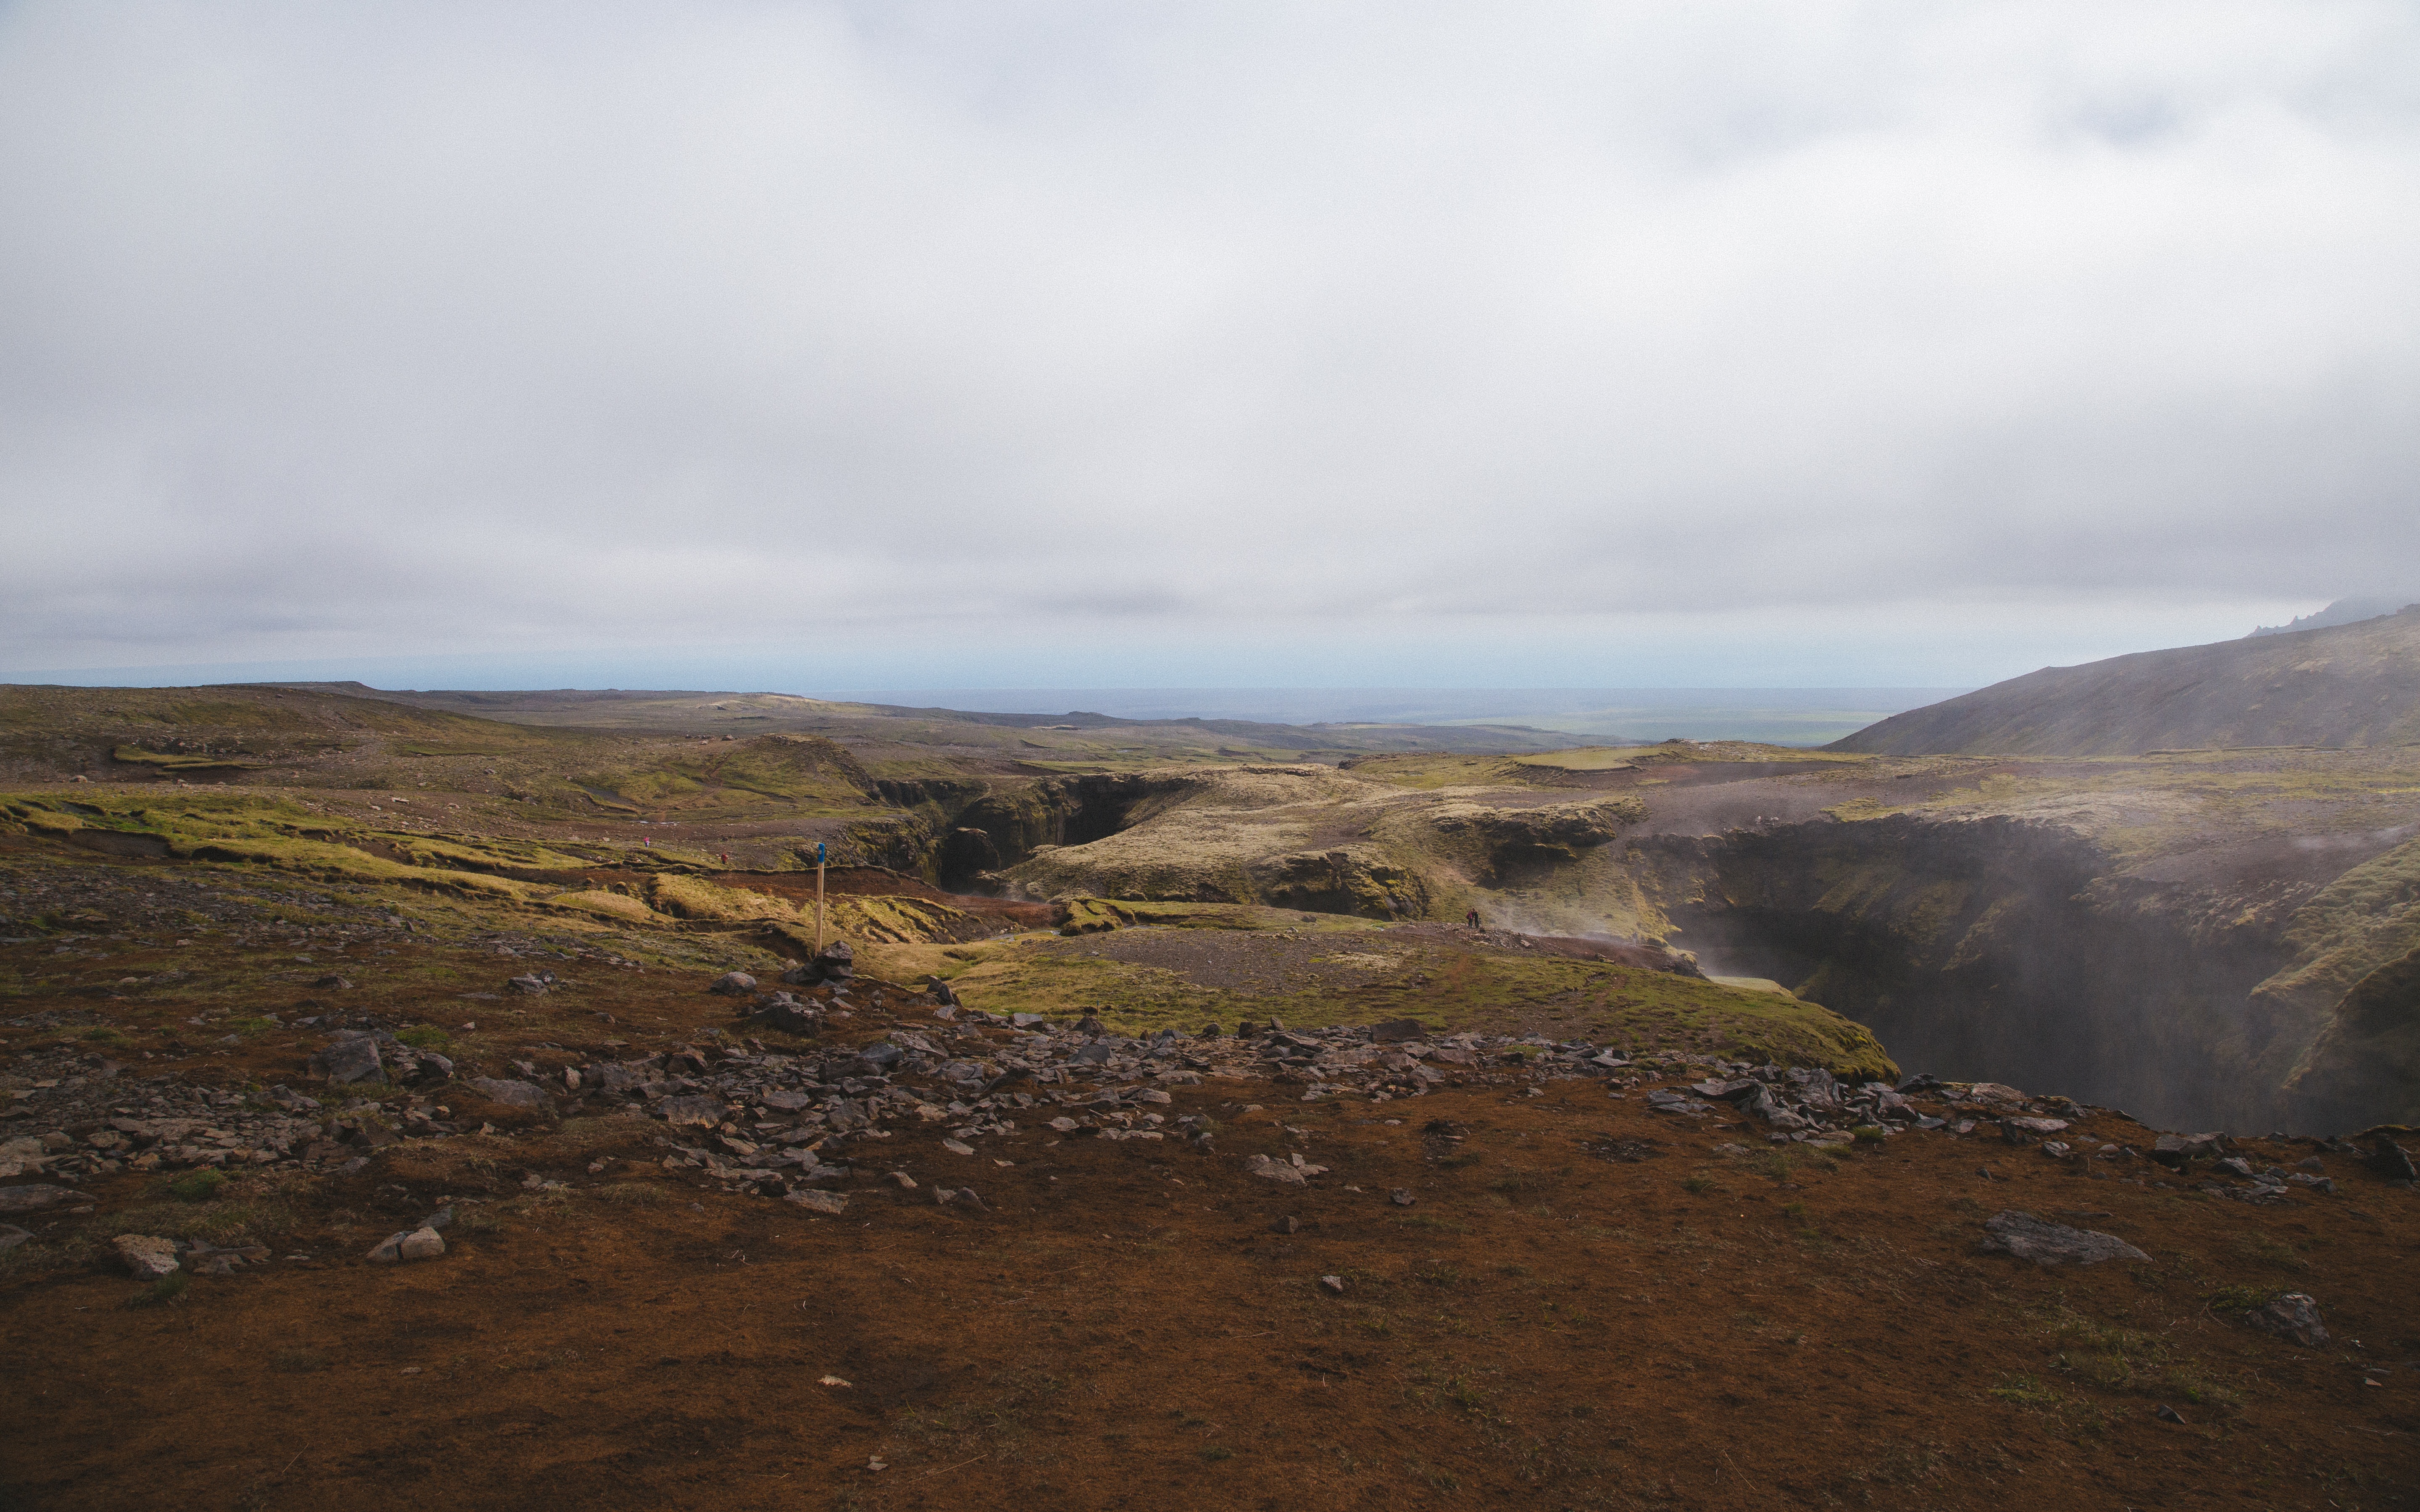
landscape, sea, coast, rock, wilderness, mountain, cloud, hill, cliff, highland, terrain, geology, plateau, fell, loch, landform, geographical feature, atmospheric phenomenon